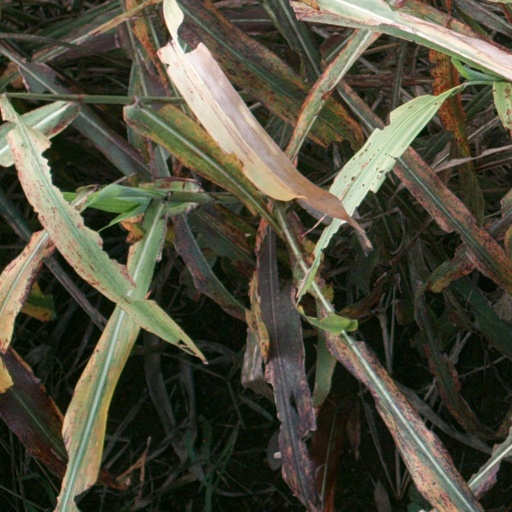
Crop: sorghum